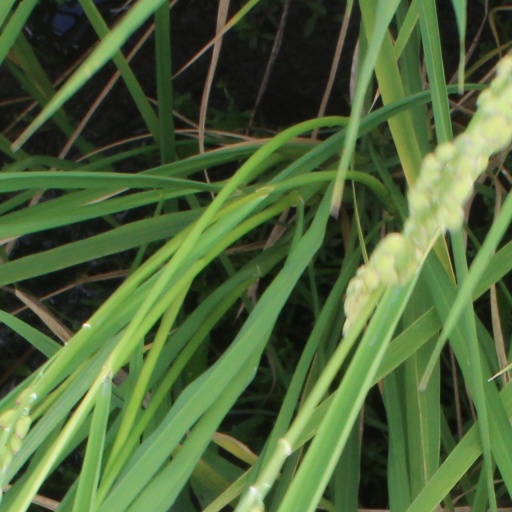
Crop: rice